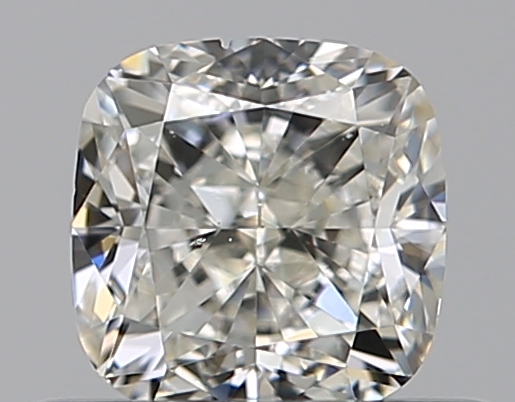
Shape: cushion
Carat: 0.5
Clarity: VS2
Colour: J
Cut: EX
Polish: EX
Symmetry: VG
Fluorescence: F
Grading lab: GIA
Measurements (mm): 4.42 x 4.32 x 3